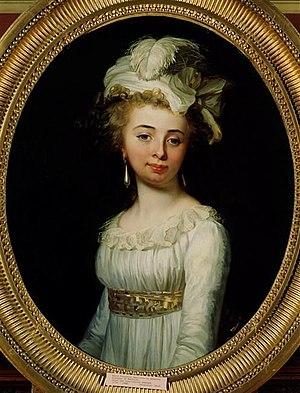
Jean-Laurent Mosnier, né en 1743 à Paris et mort le 10 avril 1808 à Saint-Pétersbourg, est un peintre et miniaturiste français.
Cet article présente la liste des duchesses de Bouillon, par mariage ou de plein droit.